Anne Marie Waters

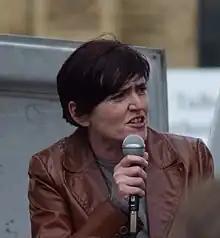
Waters in 2016

Anne Marie Dorothy Waters (born 24 August 1977) is a far-right politician and activist in the United Kingdom. She founded and led the anti-Islam party For Britain until its dissolution in 2022. She is also the director of Sharia Watch UK, an organisation launched in April 2014. In January 2016, Waters launched Pegida UK in conjunction with activist Tommy Robinson and far-right politician Paul Weston.